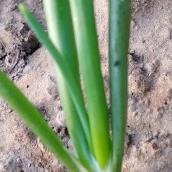
Crop: Onion
Condition: healthy-leaf